Eretria Painter

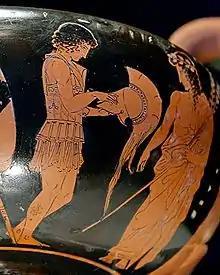
Paris donning his armour, watched over by Apollo; Gravina in Puglia: Museo Pomarici Santomasi

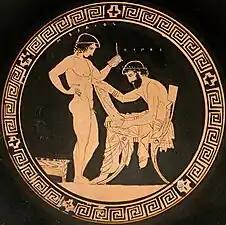
Linos and Mousaios on the of a ; 440–435 BC; Paris: Louvre

The Eretria Painter was an ancient Greek Attic red-figure vase painter. He worked in the final quarter of the 5th century BC. The Eretria Painter is assumed to have been a contemporary of the Shuvalov Painter; he is considered one of the most interesting painters of his time. Many of his best works are painted on and belly . His paintings often depict many figures, moving in groups across all available surfaces. He also painted such vessels as figure-shaped vases or head-shaped . Even as the vase shapes he painted on are unusual, his themes are conventional: athletes, satyrs and maenads, and mythological scenes. There are also some careful studies of women. He also painted white-ground vases. A in New York shows a funeral scene, typical of white-ground painting: Achilles is mourning Patroclus; the nereids bring him new weapons. The Eretria Painter's drawing style influenced later artists, e.g. the Meidias Painter and his school.